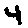
Label: 4